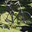
Label: bicycle